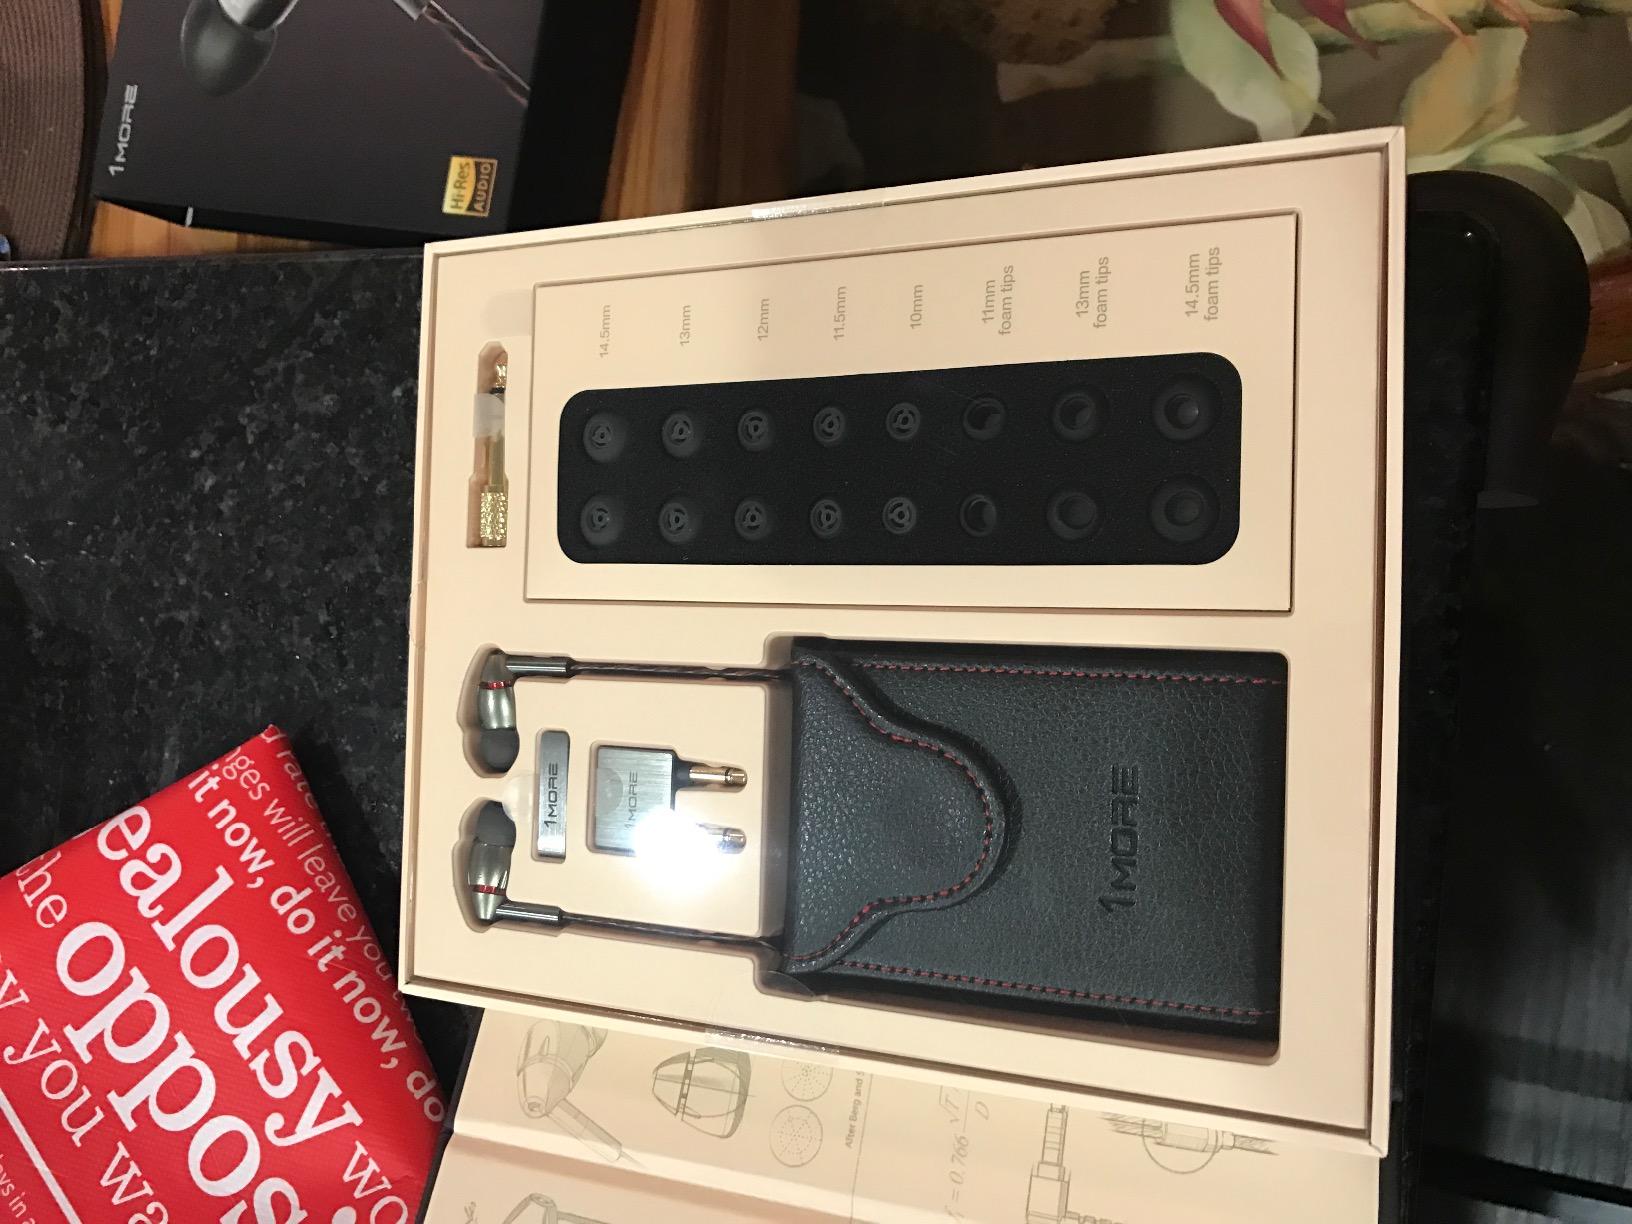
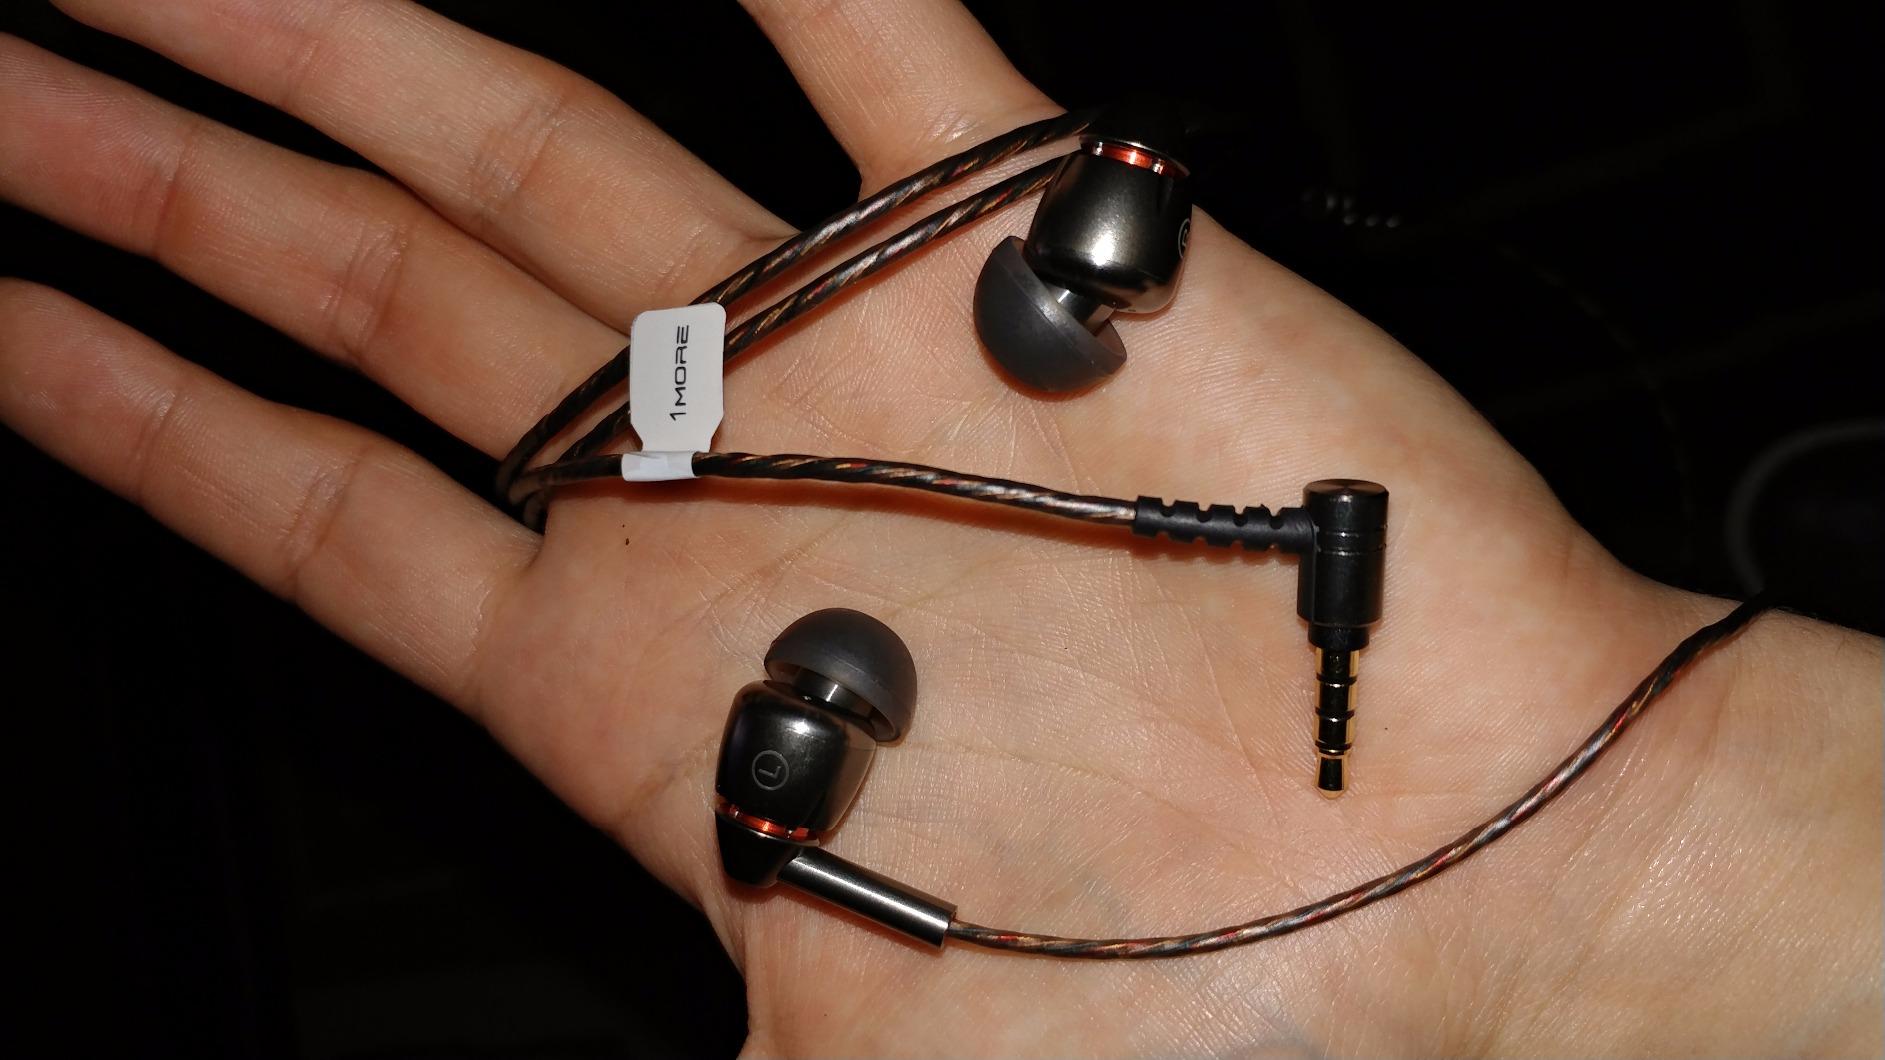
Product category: headphones
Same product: yes